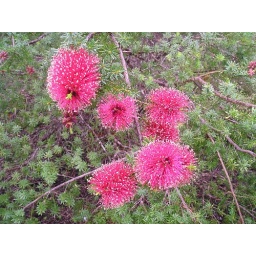
These very bright flowers are all over Perth and come in various shades, the pink and red varieties are very bright.